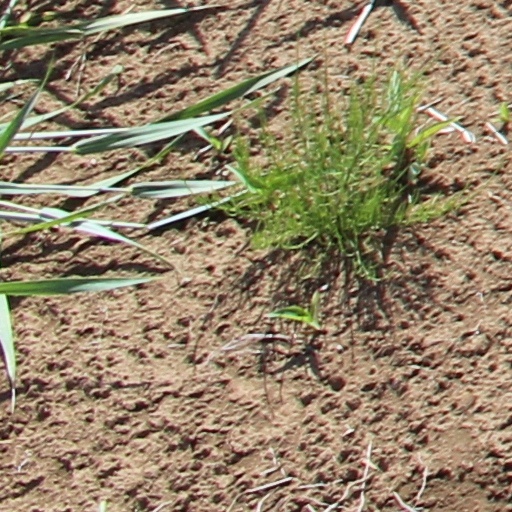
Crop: wheat